AT&T Alascom

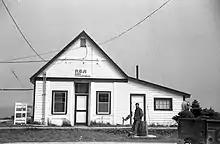
Alascom (then owned by RCA) building in Unalaska in August 1972. As with much of rural Alaska in the 1970s, this building contained the community's only telephone at the time.

The company began in 1900 when the U.S. Congress authorized the U.S. Army Signal Corps to create the Washington-Alaska Military Cable and Telegraph System, or "WAMCATS".